Exorcism of the Syrophoenician woman's daughter

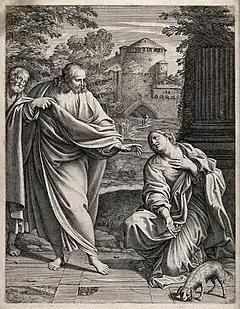
Etching by Pietro del Po, "The Canaanite (or Syrophoenician) woman asks Christ to cure",

The woman described in the miracle, the Syrophoenician woman (Mark 7:26) is also called a "Canaanite" (Matthew 15:22) and is an unidentified New Testament woman from the region of Tyre and Sidon. "The woman is[...] described as Syrophoenician by race. It is unclear whether Mark seeks to distinguish between a Phoenician from Syria and one from North Africa or between someone living in the coastal area of Syria and someone living in the central part."